Bahrain

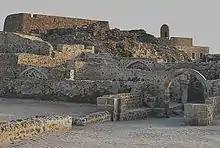
The Portuguese Fort of Barém, built by the Portuguese when they ruled Bahrain from 1521 to 1602.

In 1521, the Portuguese allied with Hormuz and seized Bahrain from the Jabrid ruler Muqrin ibn Zamil, who was killed during the takeover. Portuguese rule lasted for around 80 years, during which time they depended mainly on Sunni Persian governors. The Portuguese were expelled from the islands in 1602 by Abbas I of the Safavid Iran, which gave impetus to Shia Islam. For the next two centuries, Persian rulers retained control of the archipelago, interrupted by the 1717 and 1738 invasions of the Ibadis of Oman. During most of this period, they resorted to governing Bahrain indirectly, either through the city of Bushehr or through immigrant Sunni Arab clans. The latter were tribes returning to the Arabian side of the Persian Gulf from Persian territories in the north who were known as "Huwala". In 1753, the Huwala clan of Nasr Al-Madhkur invaded Bahrain on behalf of the Iranian Zand leader Karim Khan Zand and restored direct Iranian rule.